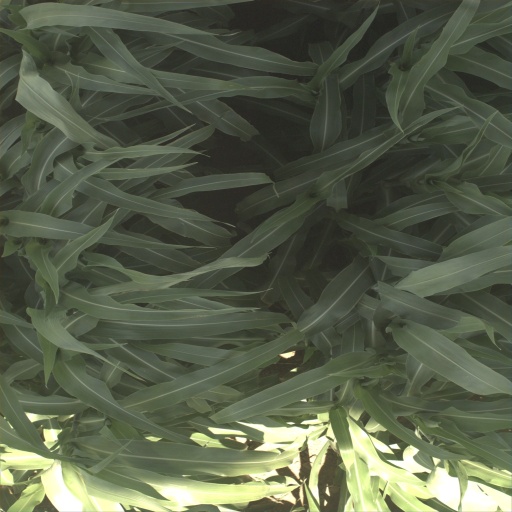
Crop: sorghum